History of Bangladesh (1971–present)

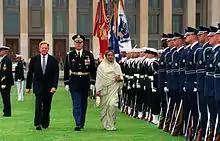
Prime Minister Sheikh Hasina inspects the ceremonial honour guard during a full honour arrival ceremony at the Pentagon on 17 October 2000.

But in July 1987, after the government hastily pushed through a controversial legislative bill to include military representation on local administrative councils, the opposition walked out of Parliament. Passage of the bill helped spark an opposition movement that quickly gathered momentum, uniting Bangladesh's opposition parties for the first time. The government began to arrest scores of opposition activists under the country's Special Powers Act of 1974. Despite these arrests, opposition parties continued to organise protest marches and nationwide strikes. After declaring a state of emergency, Ershad dissolved Parliament and scheduled fresh elections for March 1988.